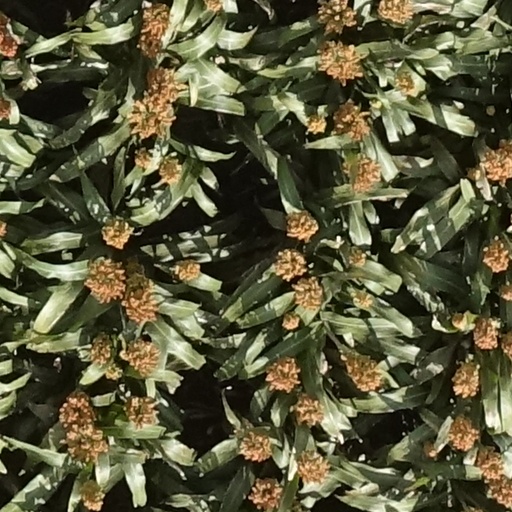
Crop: sorghum